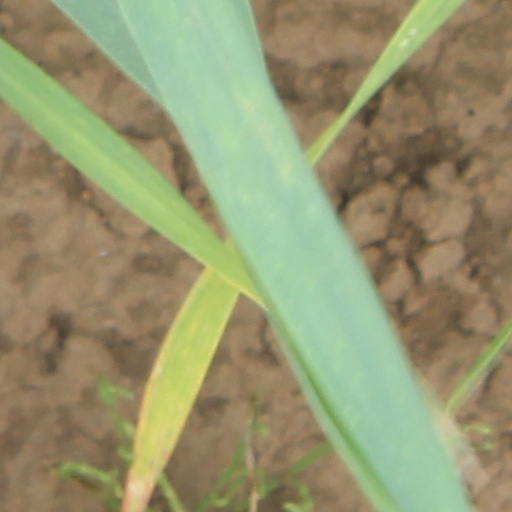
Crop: wheat